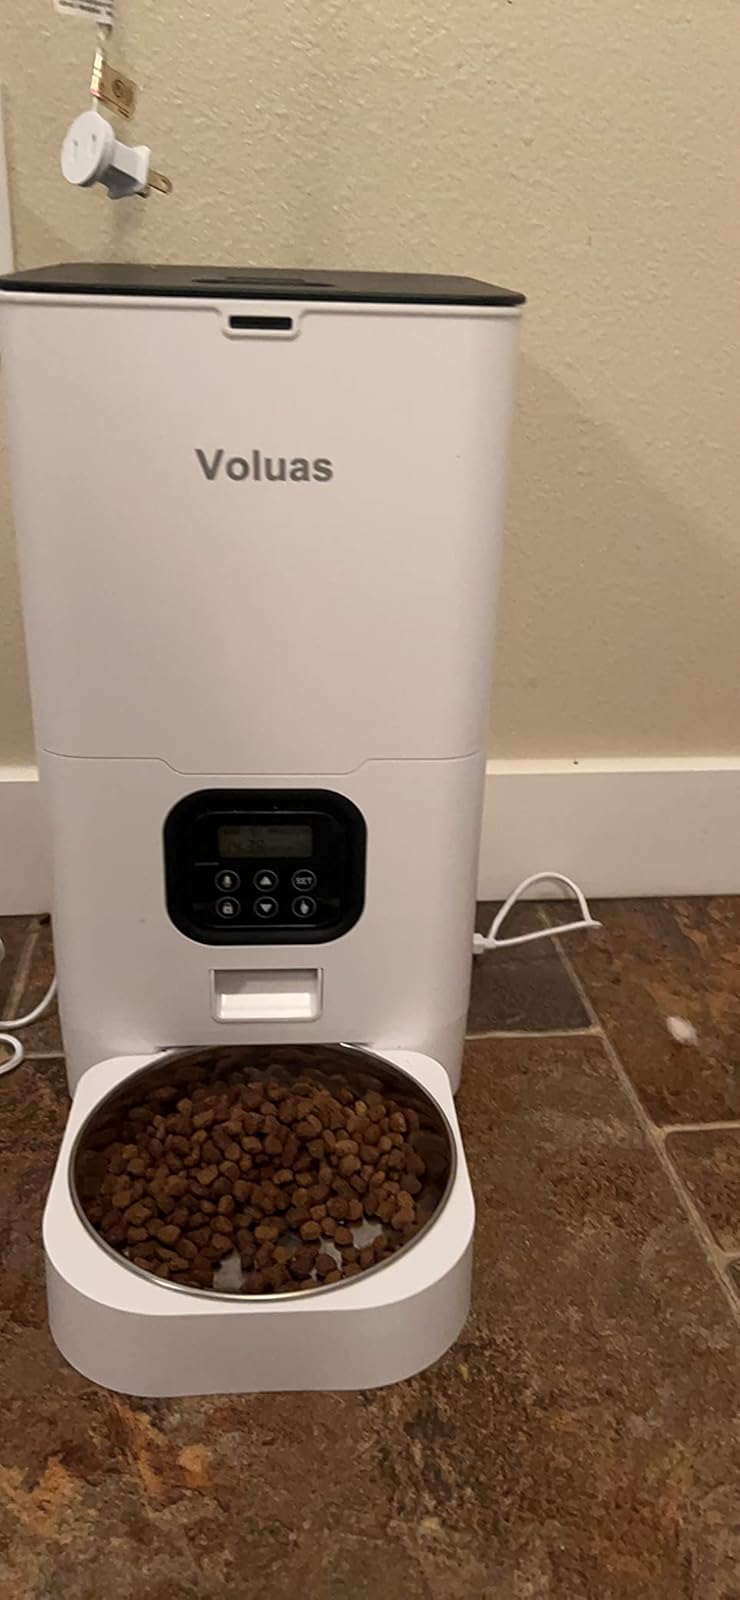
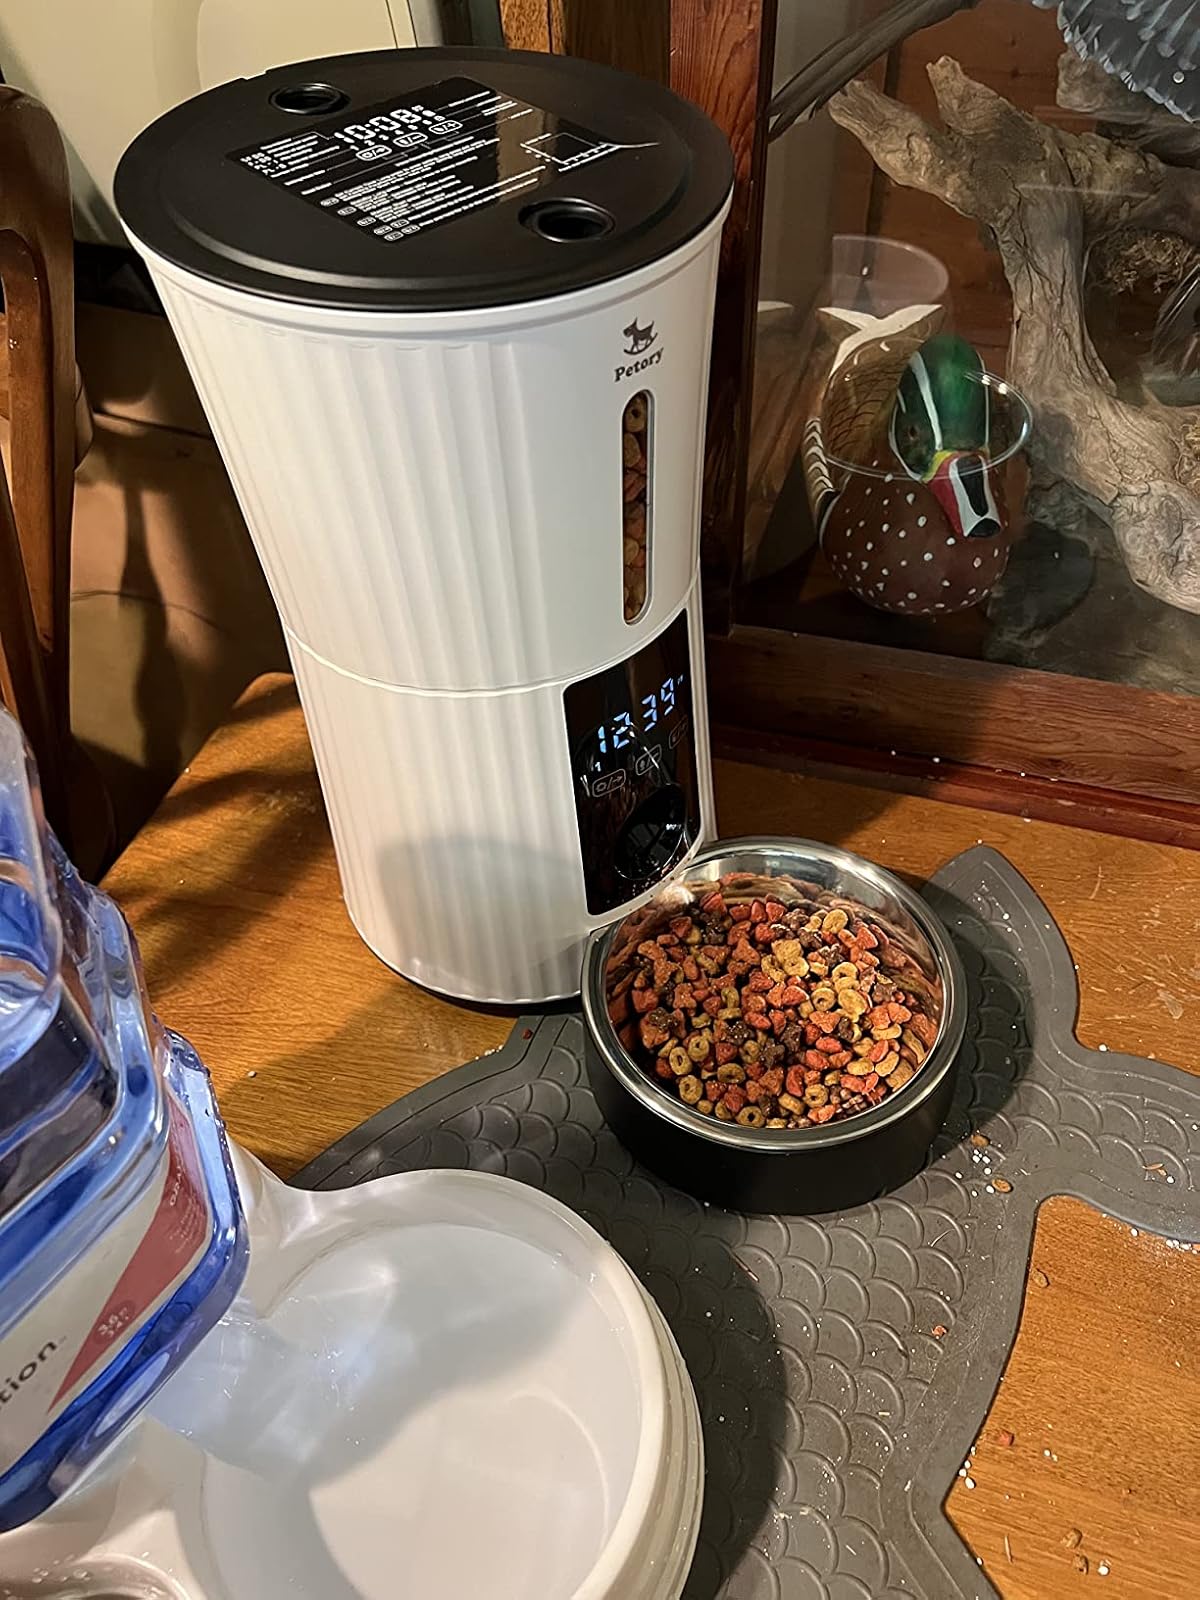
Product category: items_feeder
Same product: no